50th Golden Globe Awards

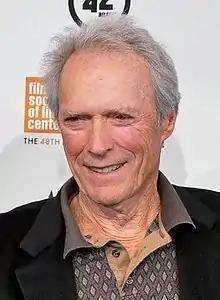
Clint Eastwood — Best Director, winner

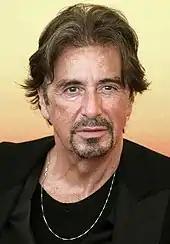
Al Pacino — Best Actor in a Motion Picture, Drama winner

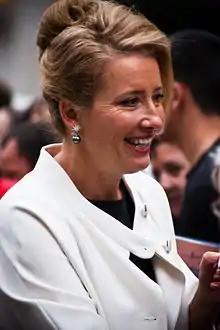
Emma Thompson — Best Actress in a Motion Picture, Drama winner

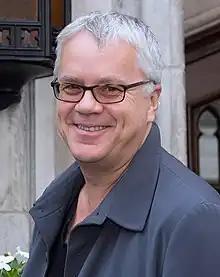
Tim Robbins — Best Actor in a Motion Picture, Musical or Comedy winner

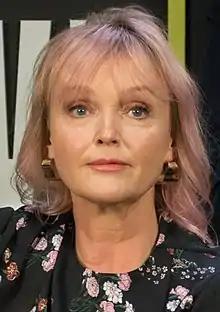
Miranda Richardson — Best Actress in a Motion Picture, Musical or Comedy winner

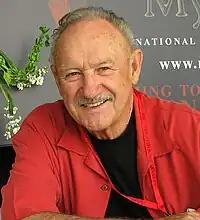
Gene Hackman — Best Supporting Actor in a Motion Picture Drama, Musical or Comedy winner

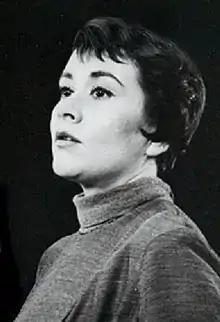
Joan Plowright — Best Supporting Actress in a Motion Picture Drama, Musical or Comedy winner

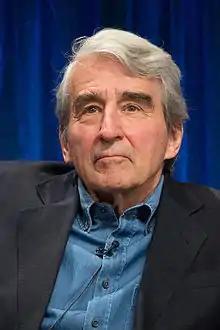
Sam Waterson — Best Actor in a Television Series, Drama winner

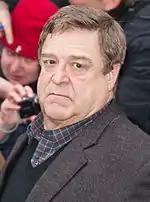
John Goodman — Best Actor in a Television Series, Musical or Comedy winner

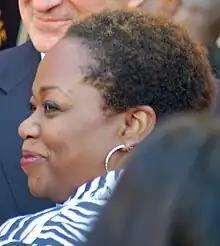
Regina Taylor — Best Actress in a Television Series, Drama winner

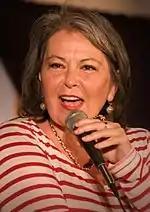
Roseanne Barr — Best Actress in a Television Series, Musical or Comedy winner

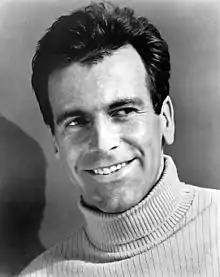
Maximilian Schell — Best Supporting Actor in a Series, Miniseries or Made for Television Film, winner

Joan Plowright — Best Supporting Actress in a Series, Miniseries or Motion Picture Made for Television winner

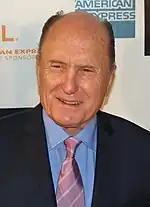
Robert Duvall — Best Actor in a Miniseries or Television Movie winner

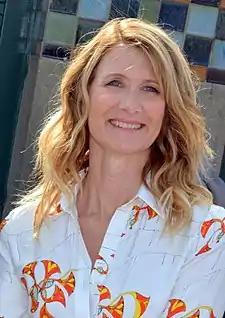
Laura Dern — Best Actress in a Miniseries or Television Film

Robin Williams – For his vocal role work as the Genie in "Aladdin."